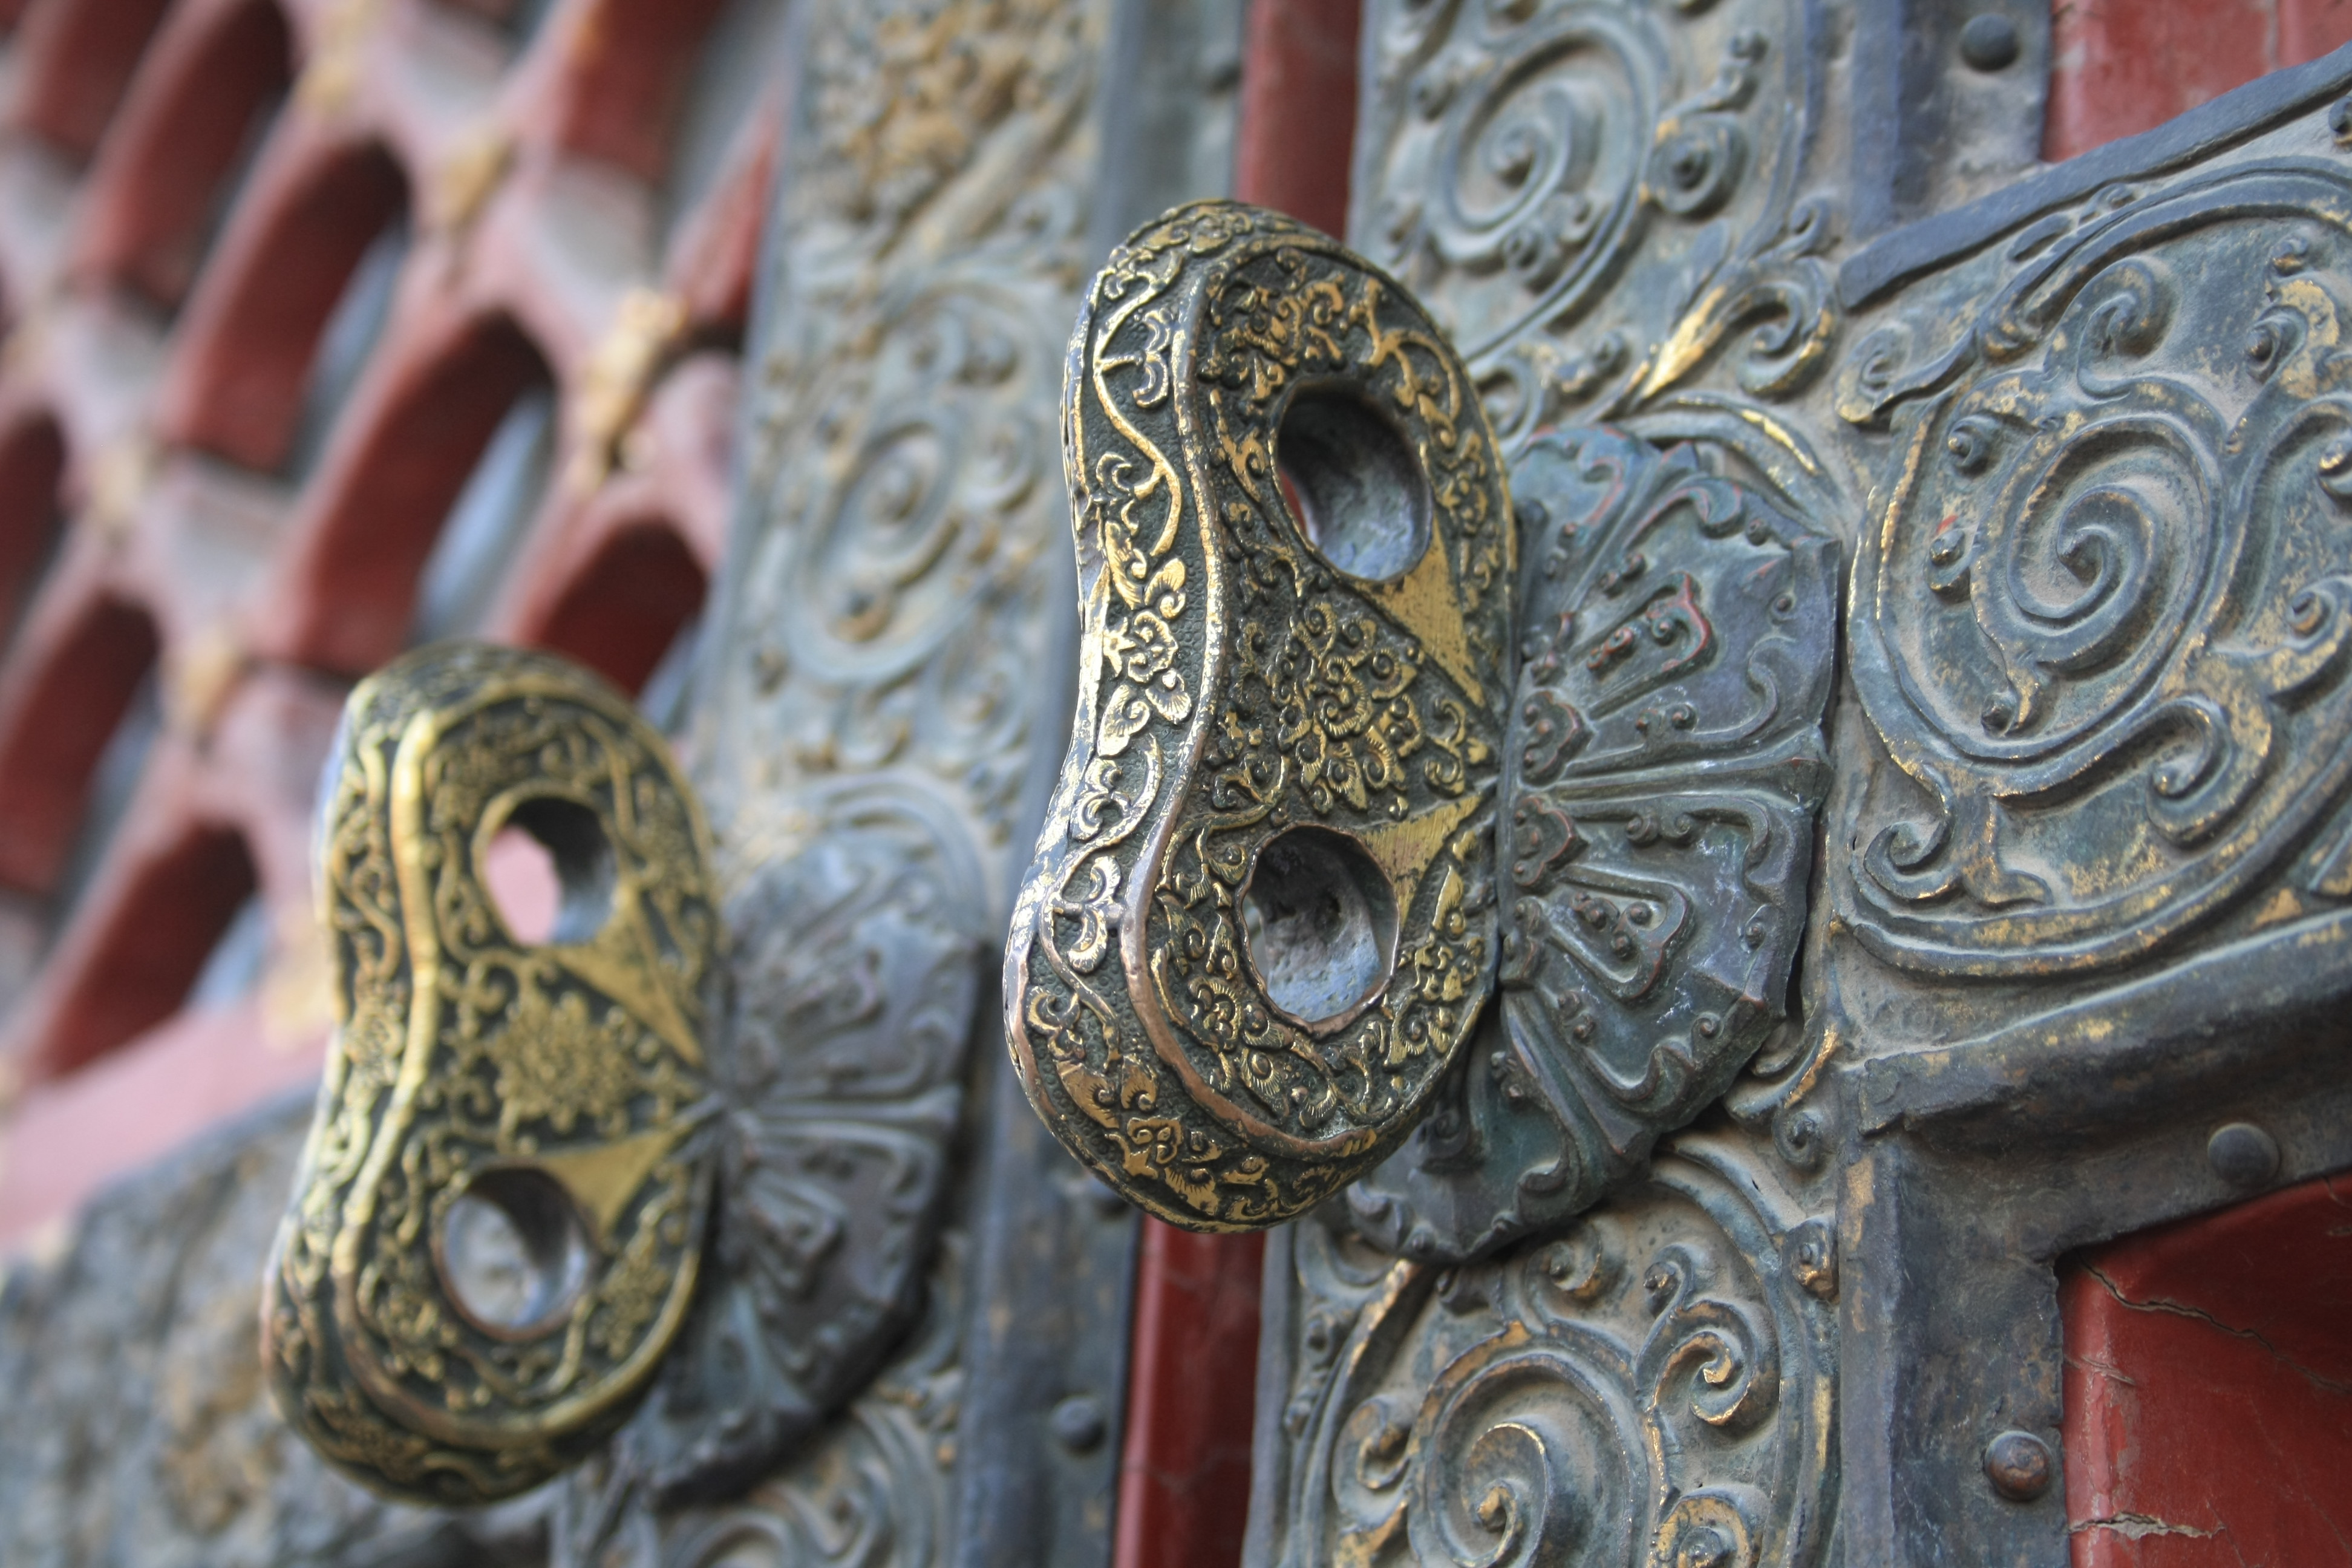
forbidden city, beijing, china, carving, metal, door, stone carving, pattern, visual arts, brass, door handle, art